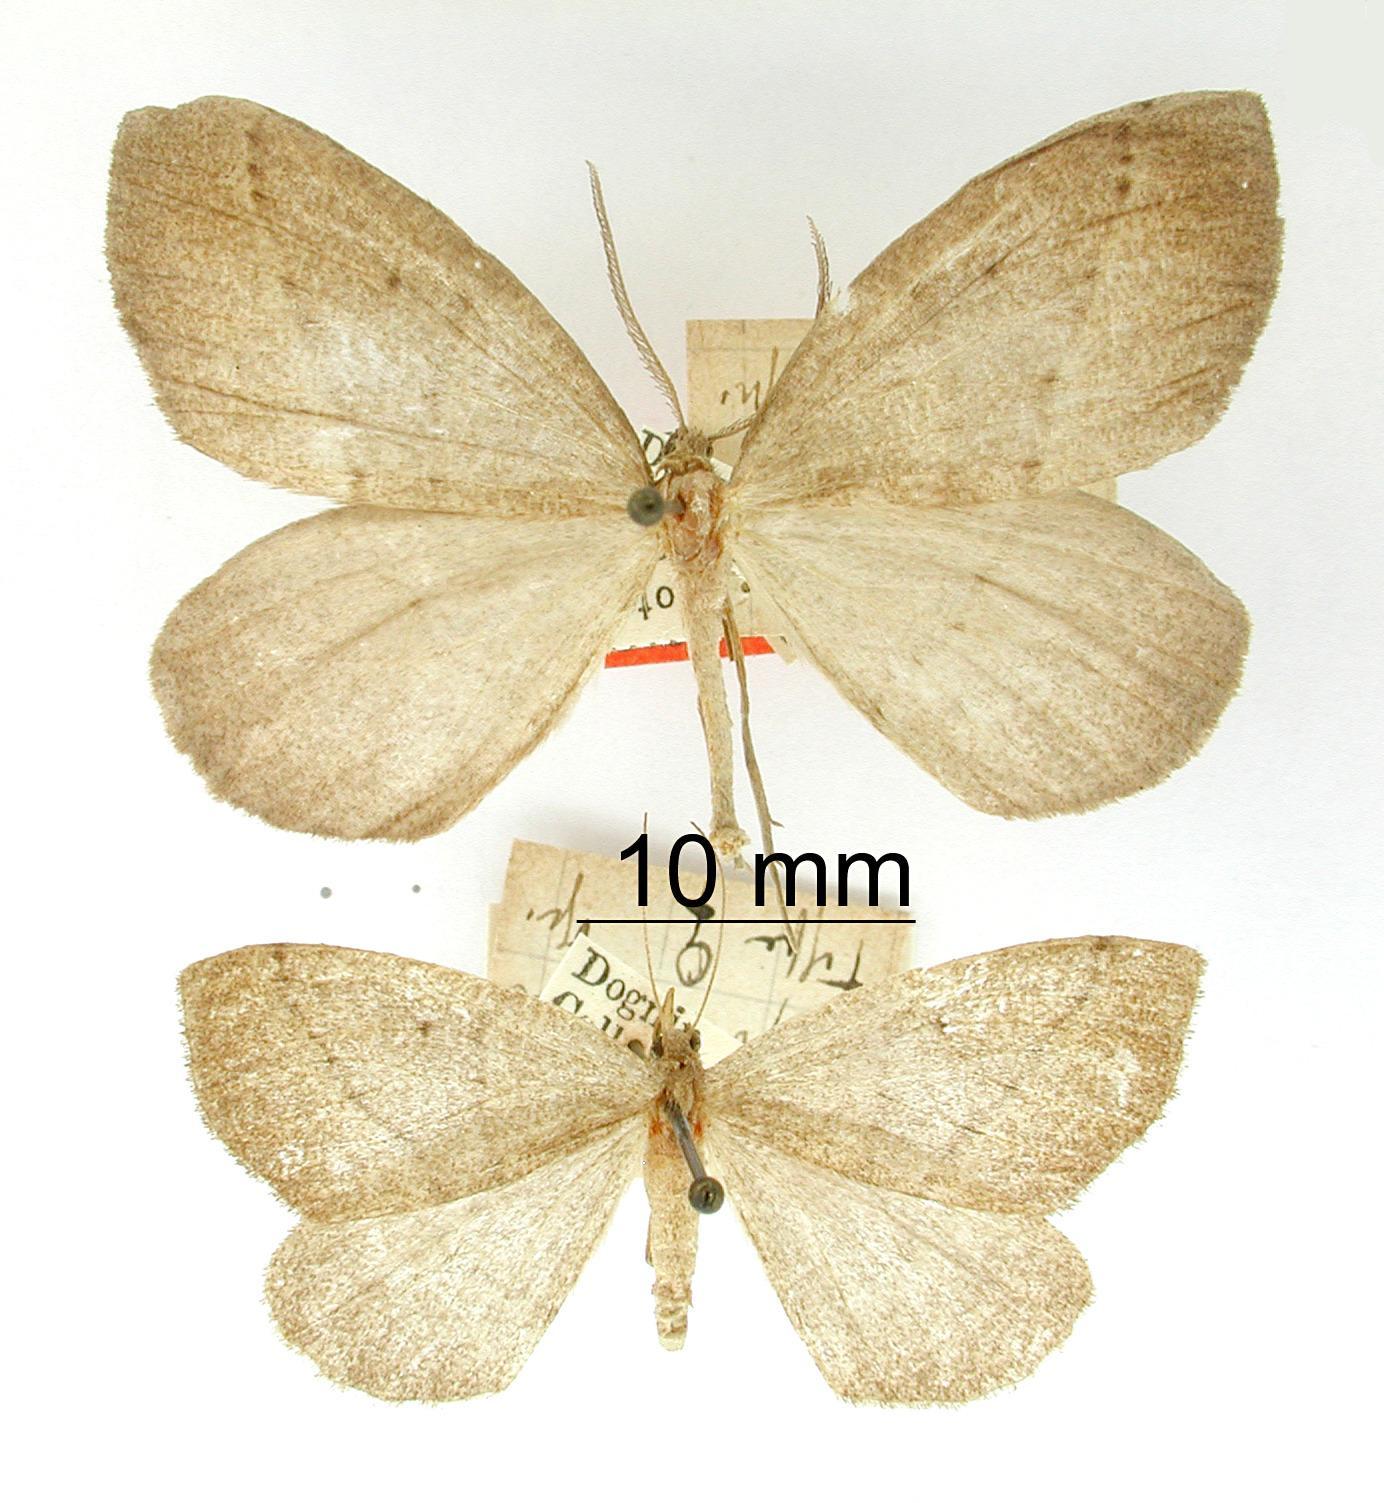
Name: Nipteria deformata
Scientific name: Nipteria deformata Dognin, 1913
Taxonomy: Animalia, Arthropoda, Insecta, Lepidoptera, Geometridae, Ennominae
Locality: Bogota, Colombia, Colombia